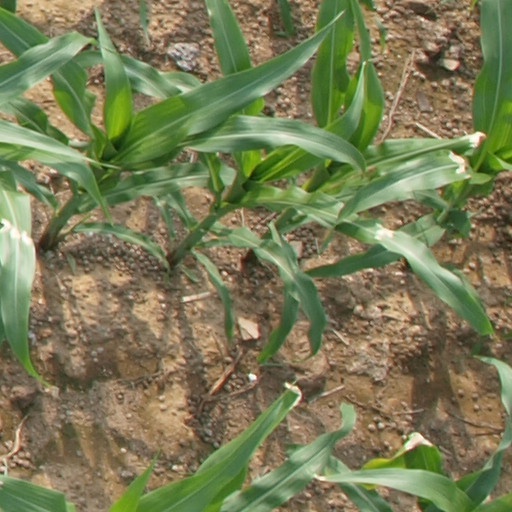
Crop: maize; corn